Answer in natural language. Which point is closer to the camera taking this photo, point A  or point B? Choose between the following options: A or B
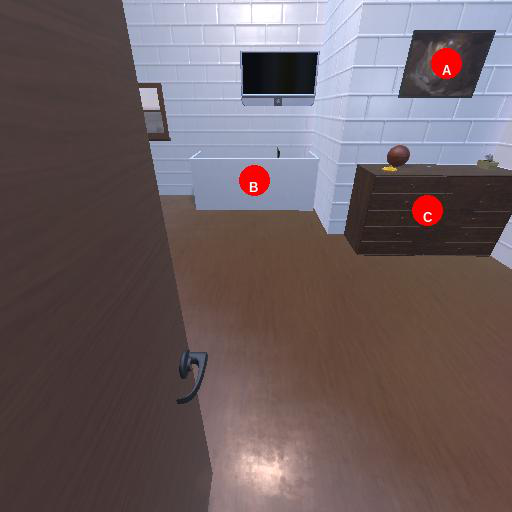
<answer>A</answer>